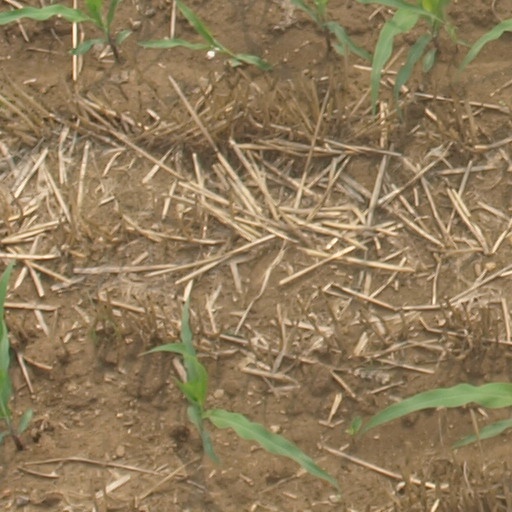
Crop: maize; corn